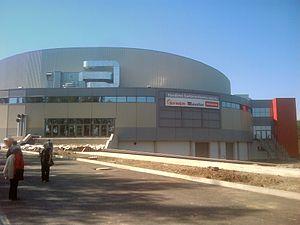
Le championnat du monde de basket-ball féminin 2010 se déroule en République tchèque du 23 septembre au 3 octobre 2010.
Le 27ᵉ Championnat d'Europe masculin de volley-ball a lieu en Autriche et en République tchèque du 10 septembre 2011 au 18 septembre 2011.
La KV Arena est une salle omnisports située à Karlovy Vary en République tchèque.